Martin Lauer

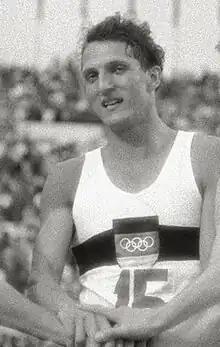
Martin Lauer at the 1960 Olympics

Karl Martin Lauer (2 January 1937 – 6 October 2019) was a West German sprinter who won a gold medal in the 4 × 100 m relay at the 1960 Summer Olympics.